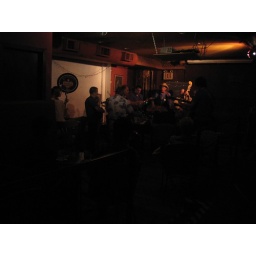
blue grass band in greenwich village